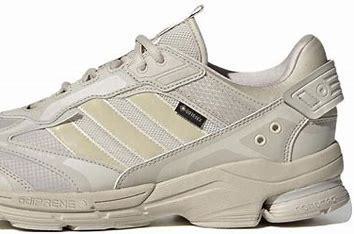
Brand: adidas
Model: Spiritain 2000